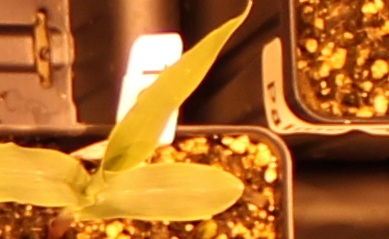
Label: Corn